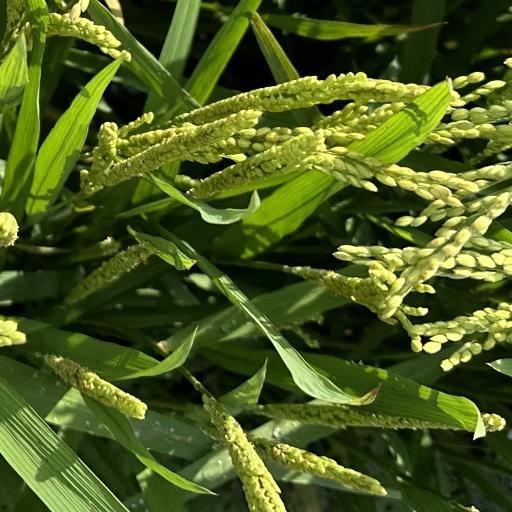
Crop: rice